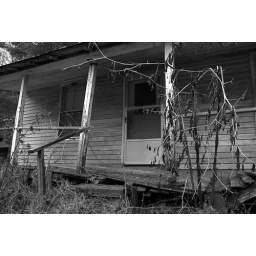
Abandoned house in the mountains of Lansing, North Carolina.